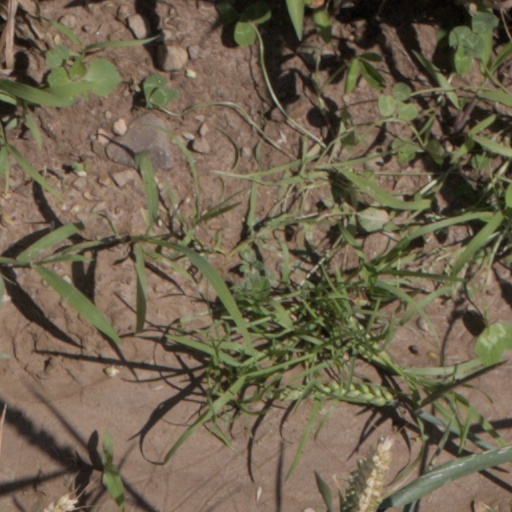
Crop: wheat